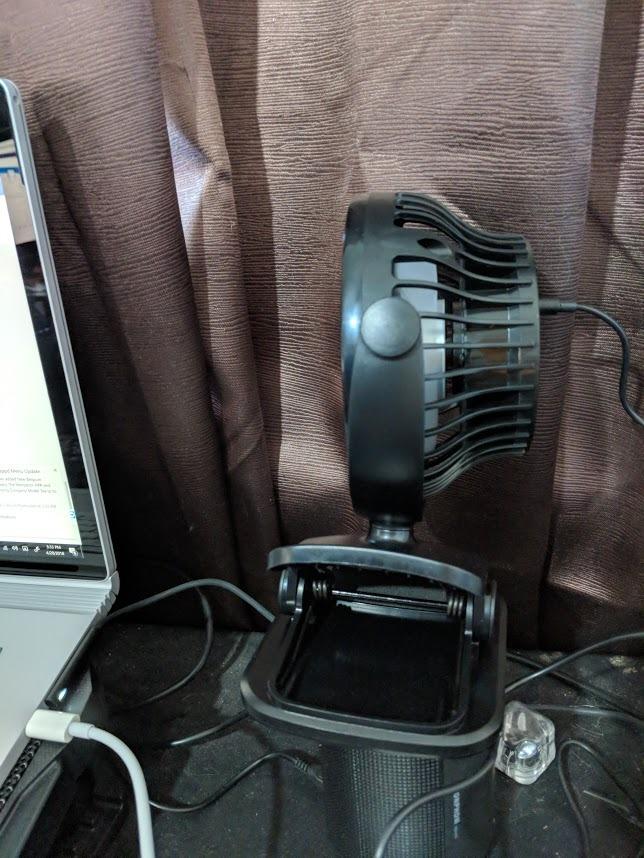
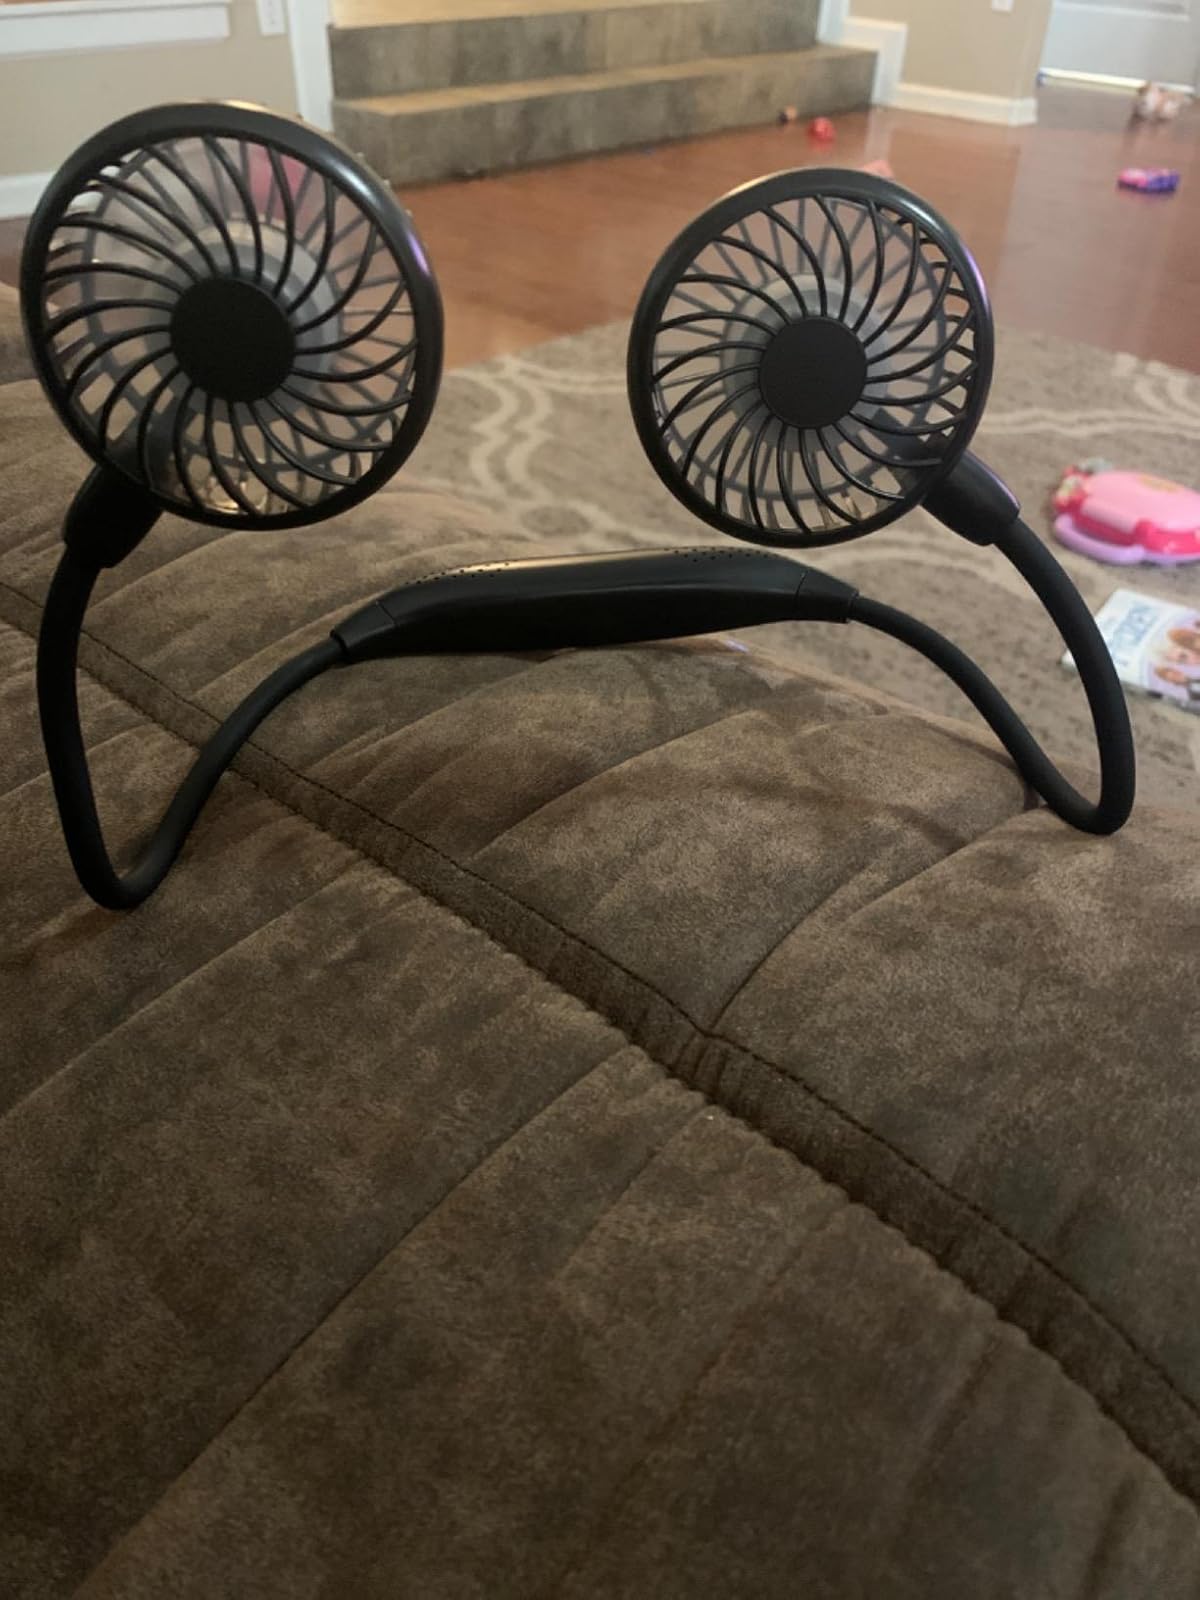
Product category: fan
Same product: no